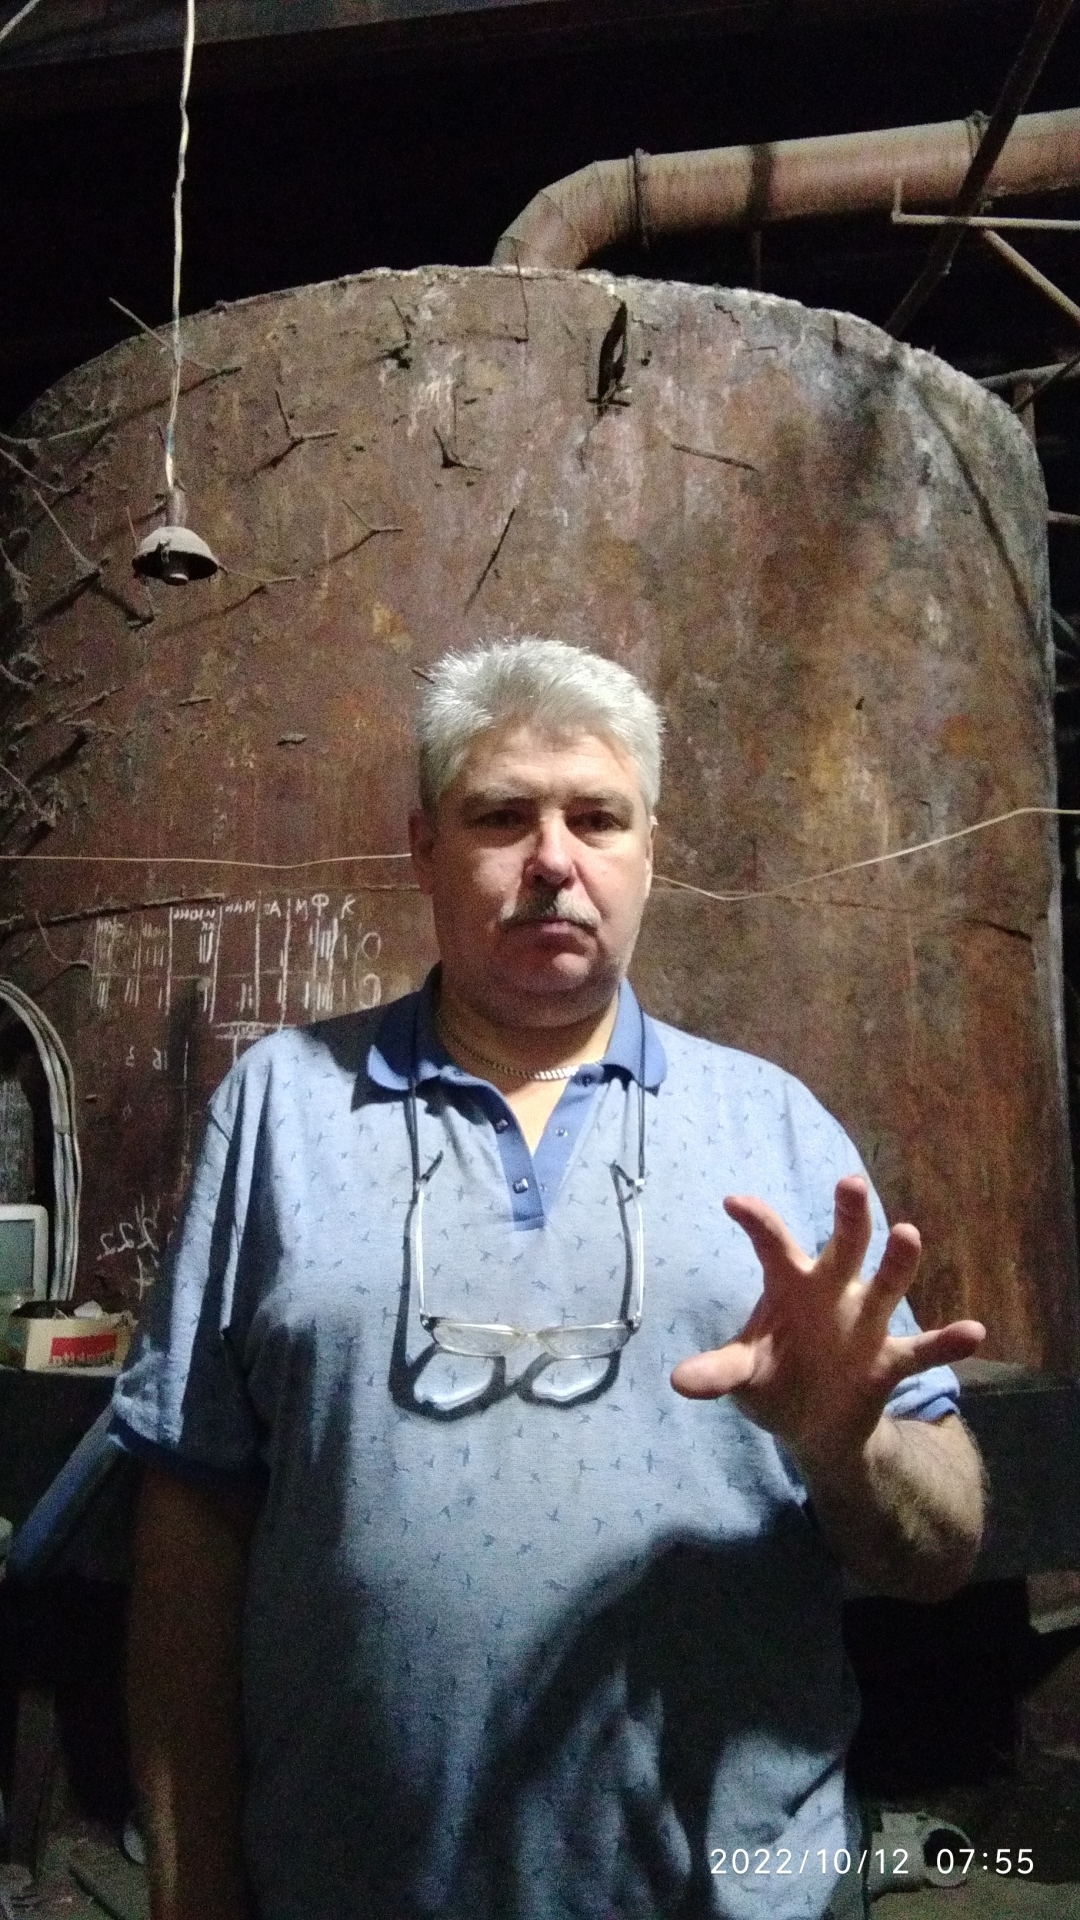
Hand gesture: grabbing